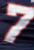
Number: 7